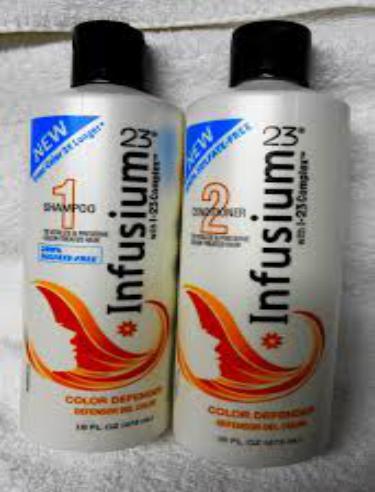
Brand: Infusium 23
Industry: Necessities